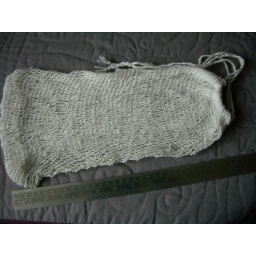
Finished string bag in sprang, woven from handspun recycled plastic bottle fibre.